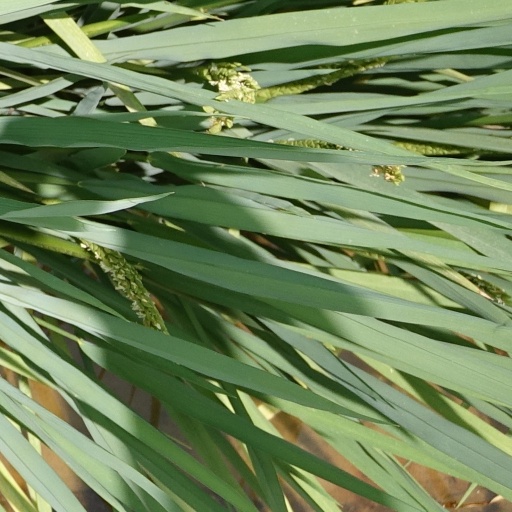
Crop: rice